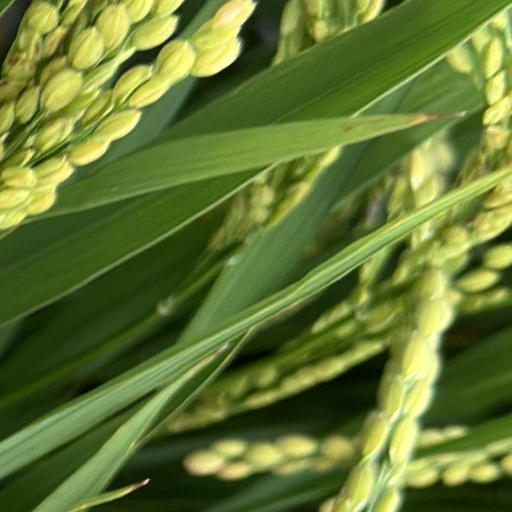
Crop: rice